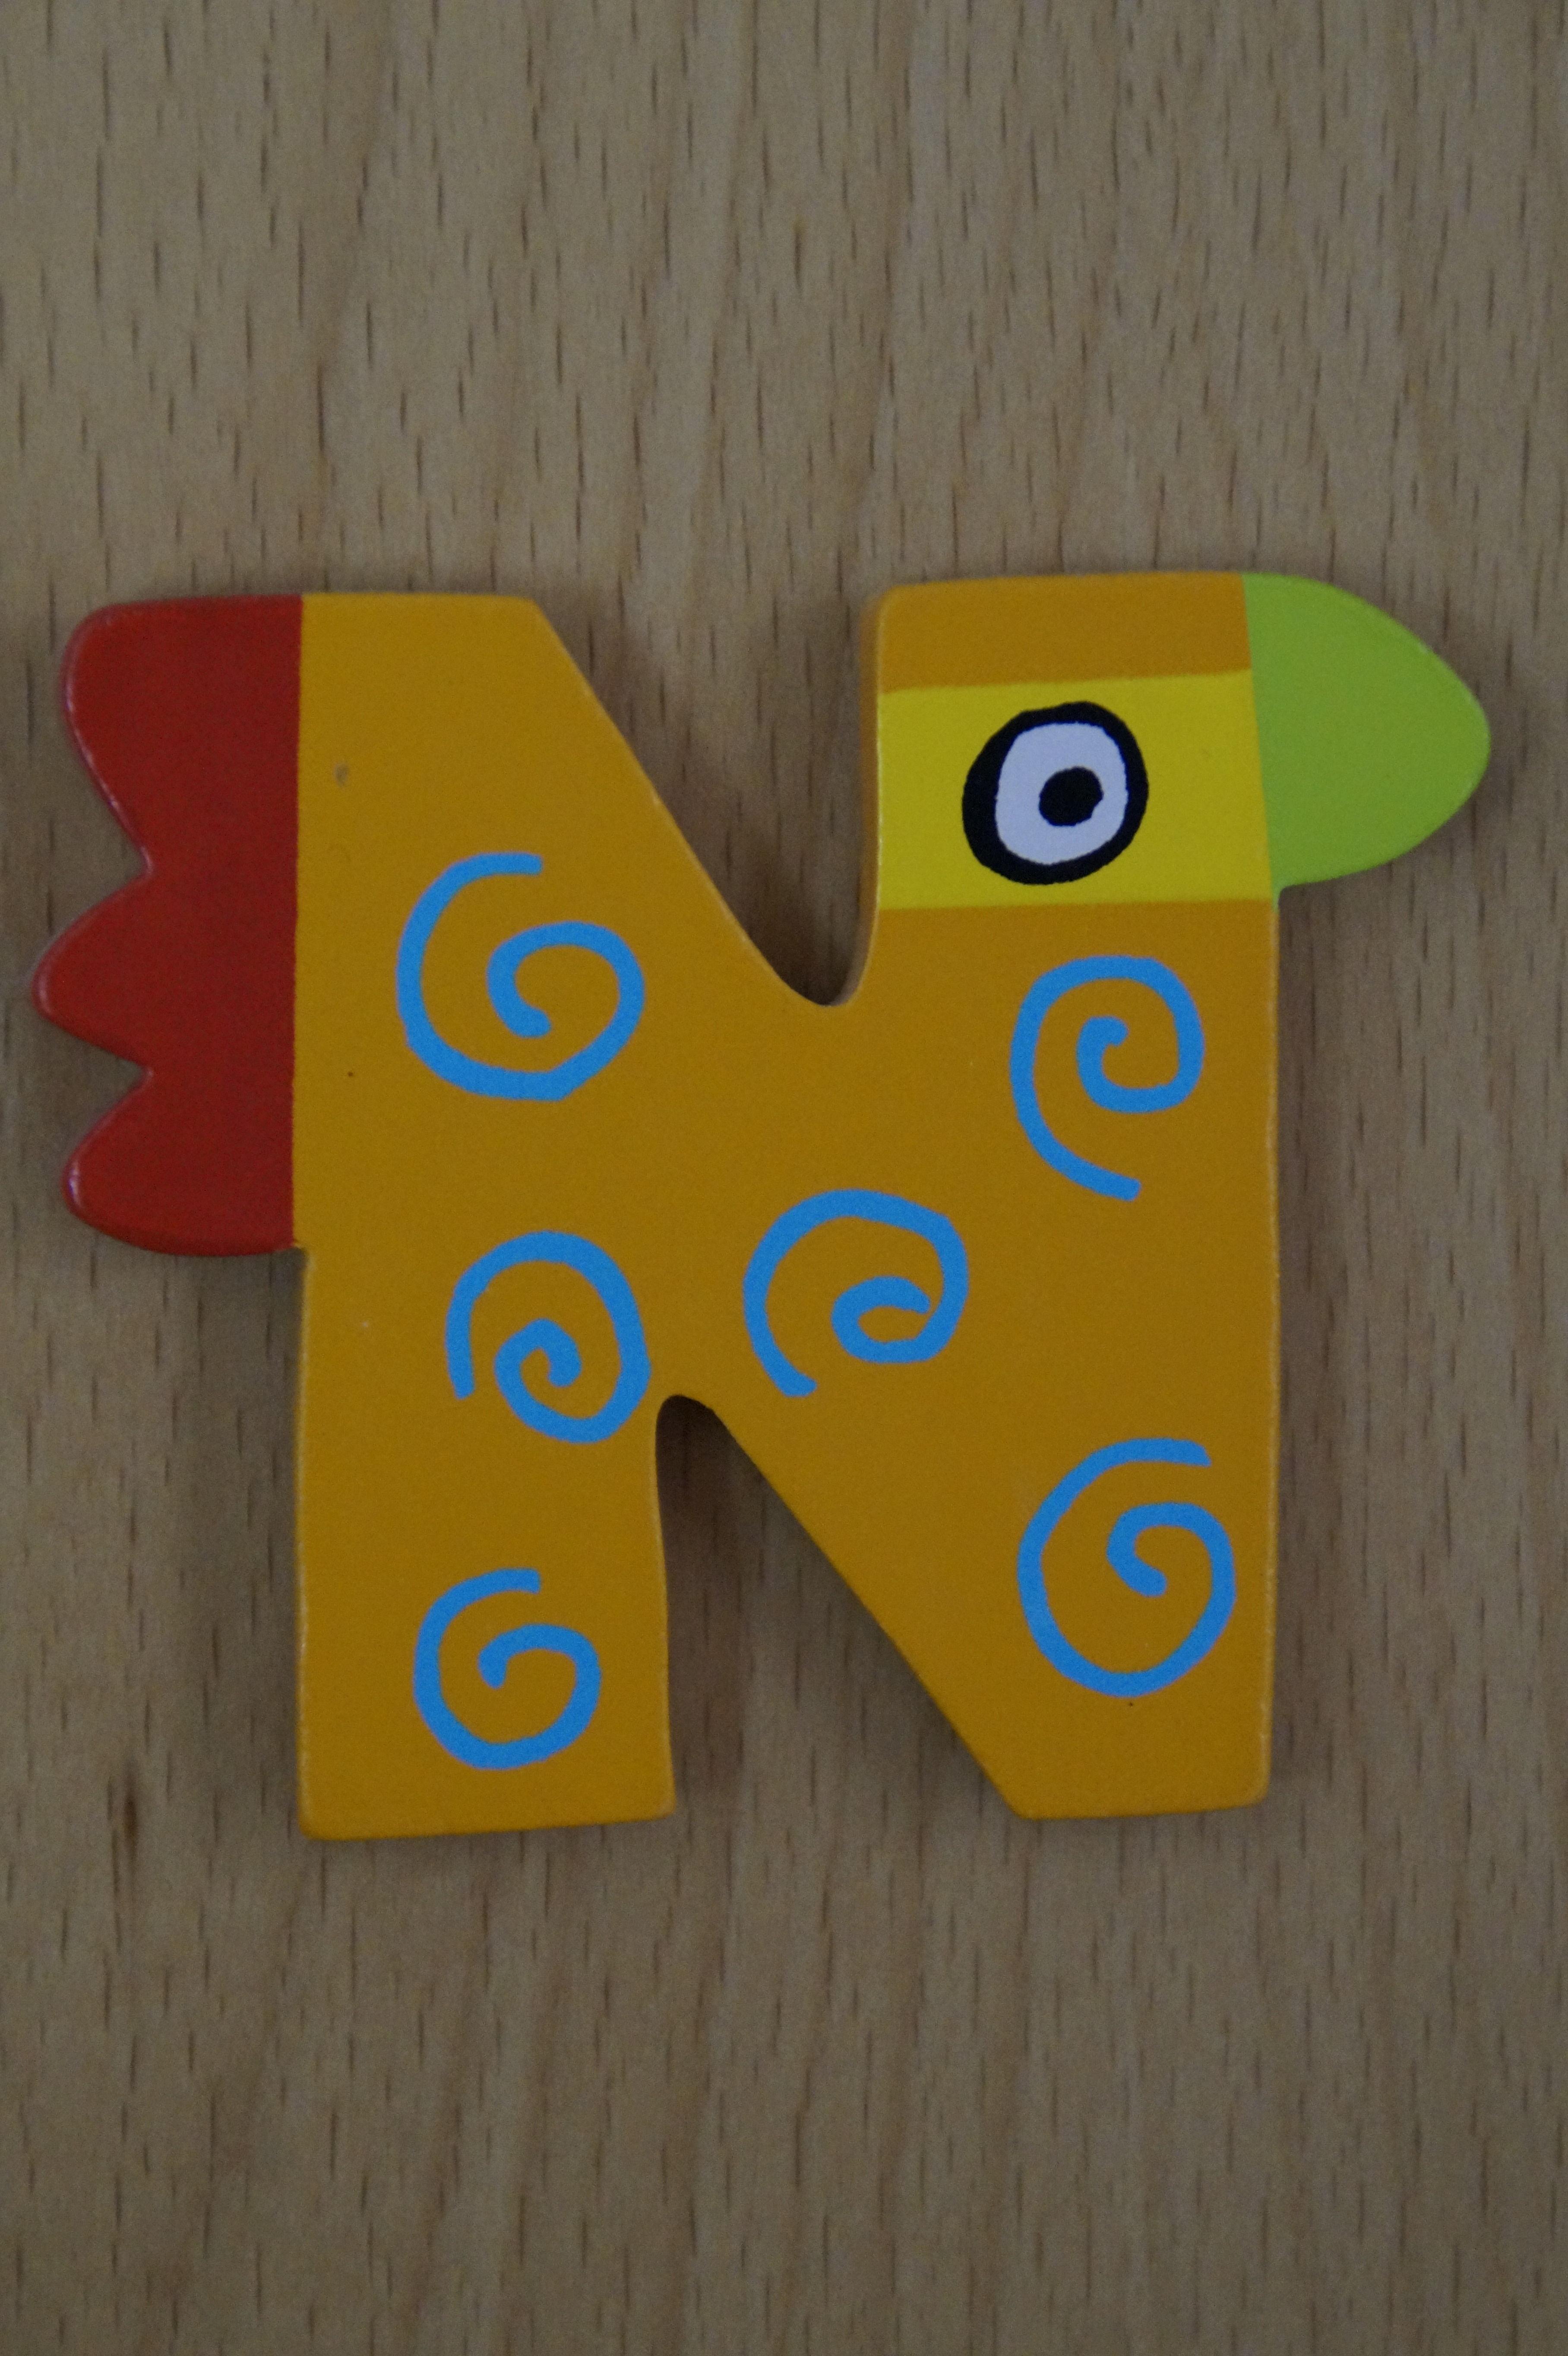
number, symbol, letter, color, child, colorful, yellow, toy, font, children, kindergarten, school, n, abc, initial, child friendly